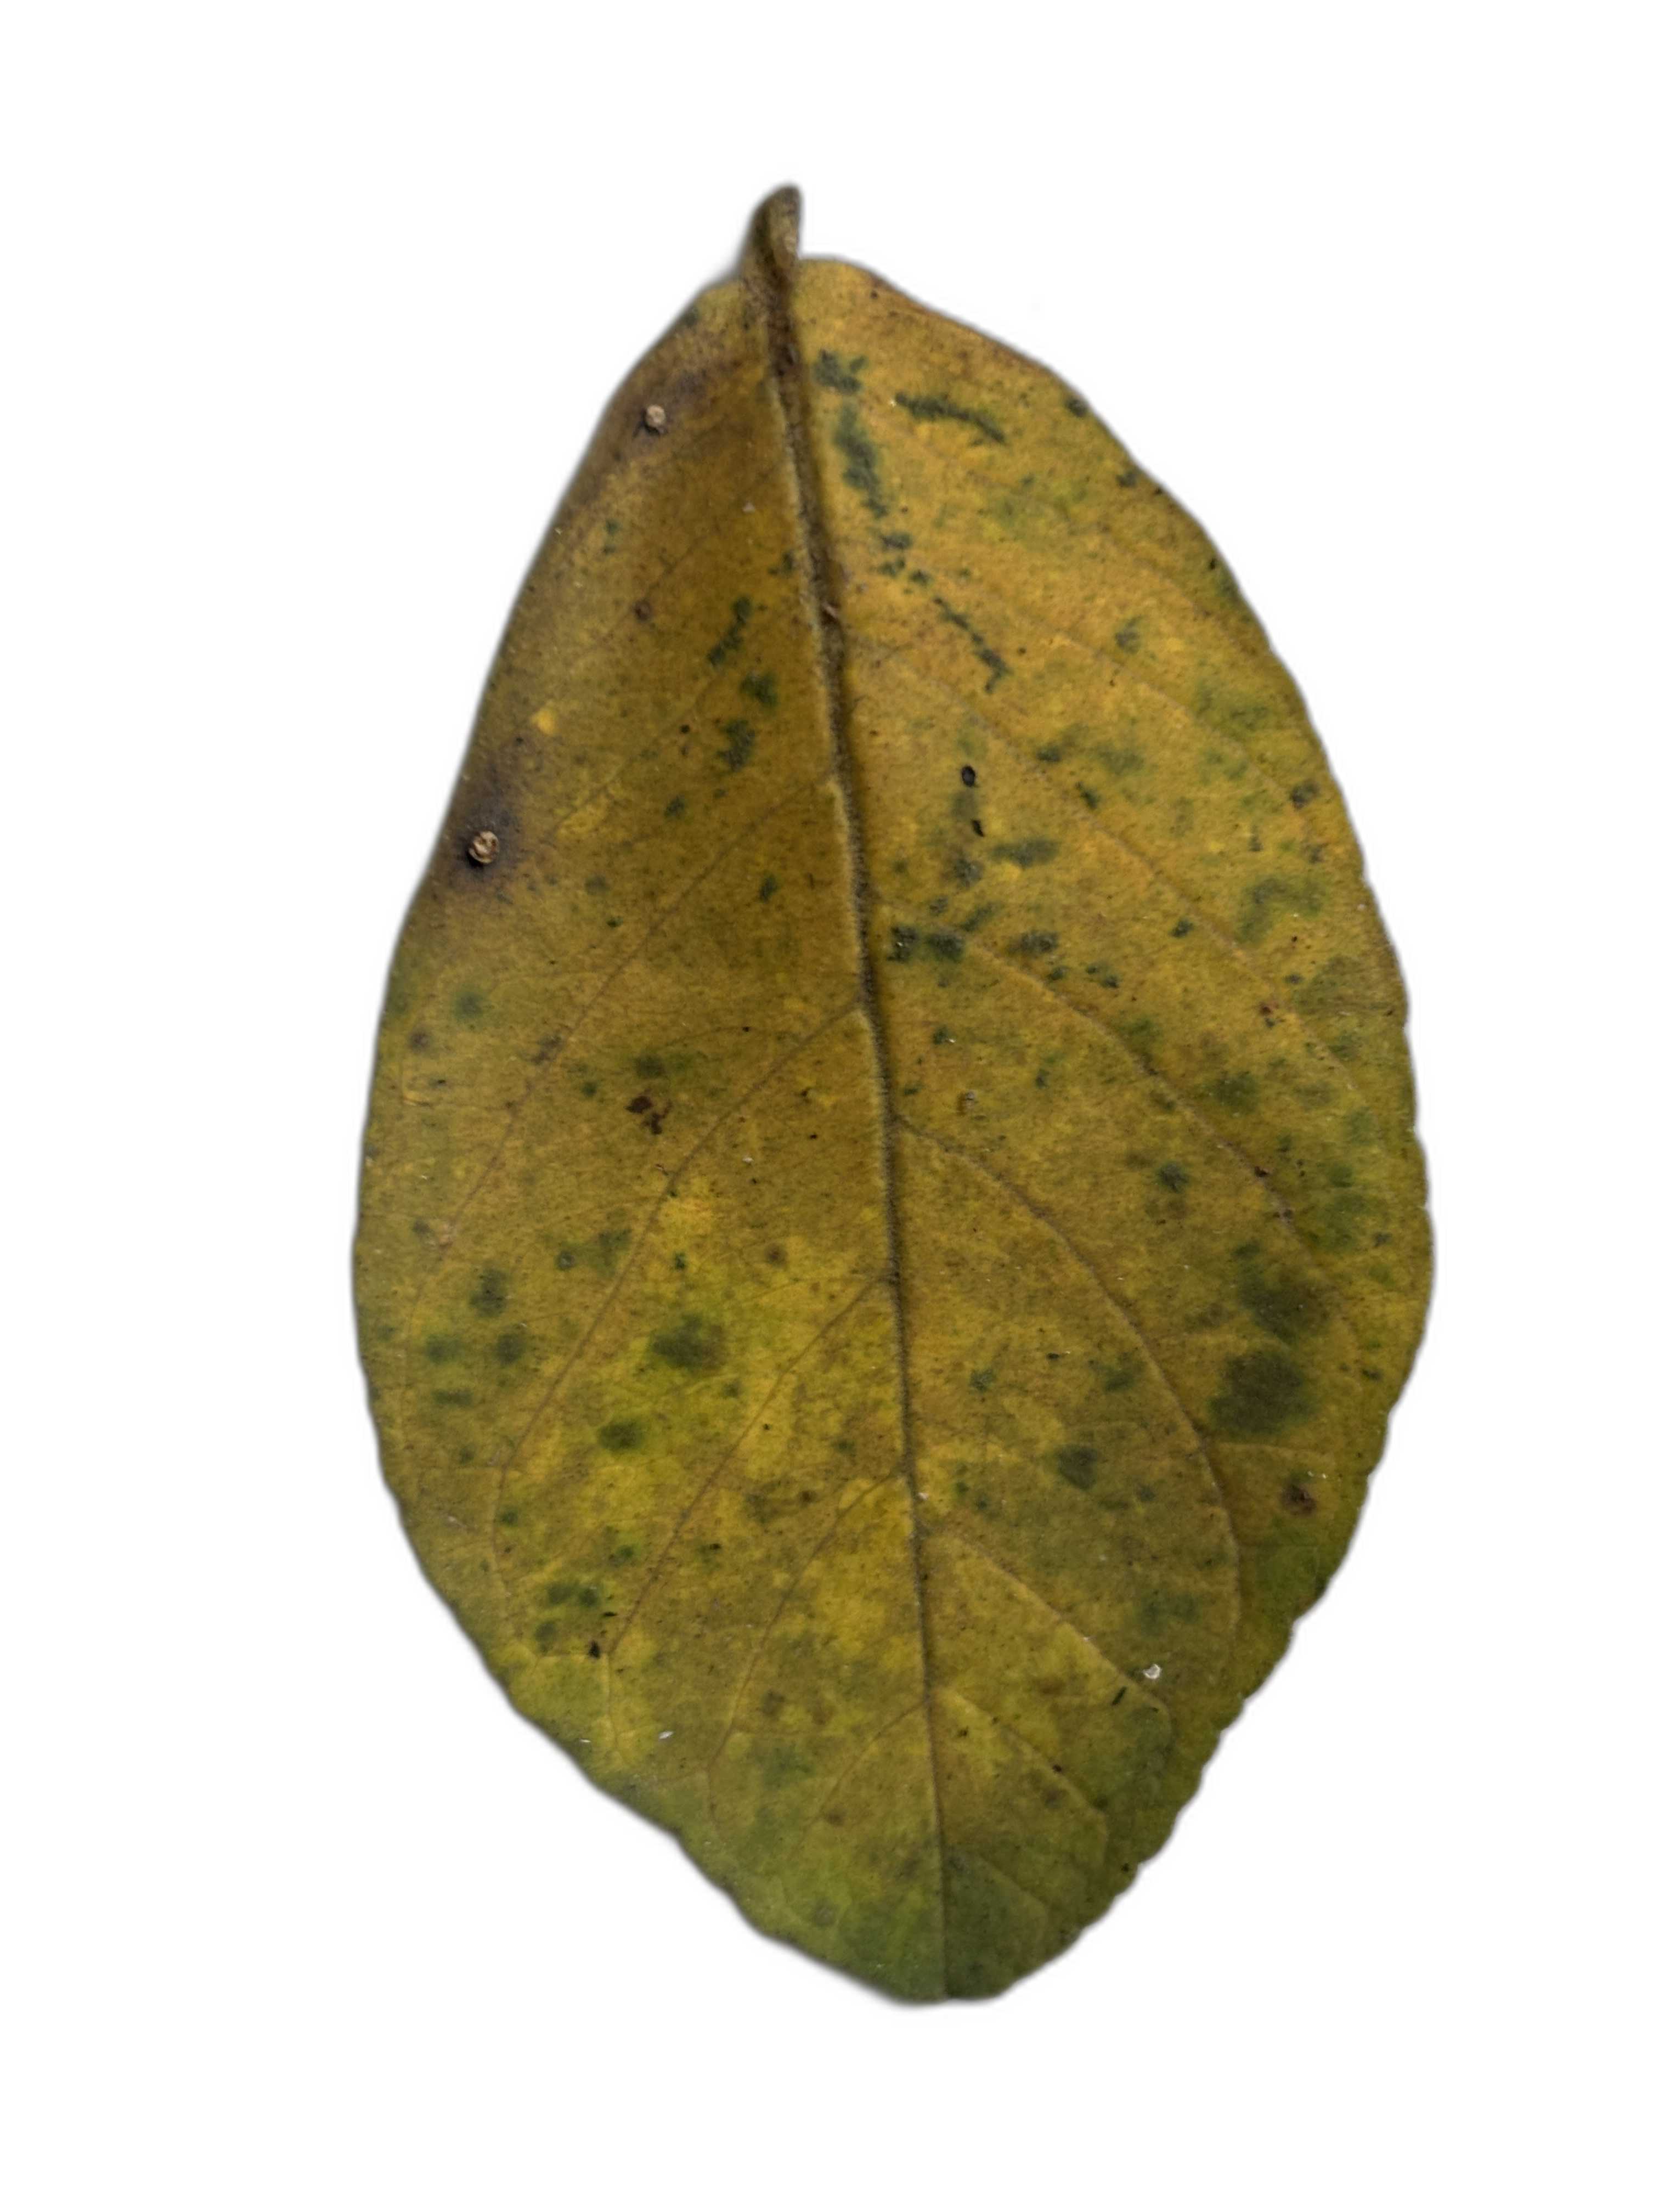
Plant part: leaf
Disease: Rust